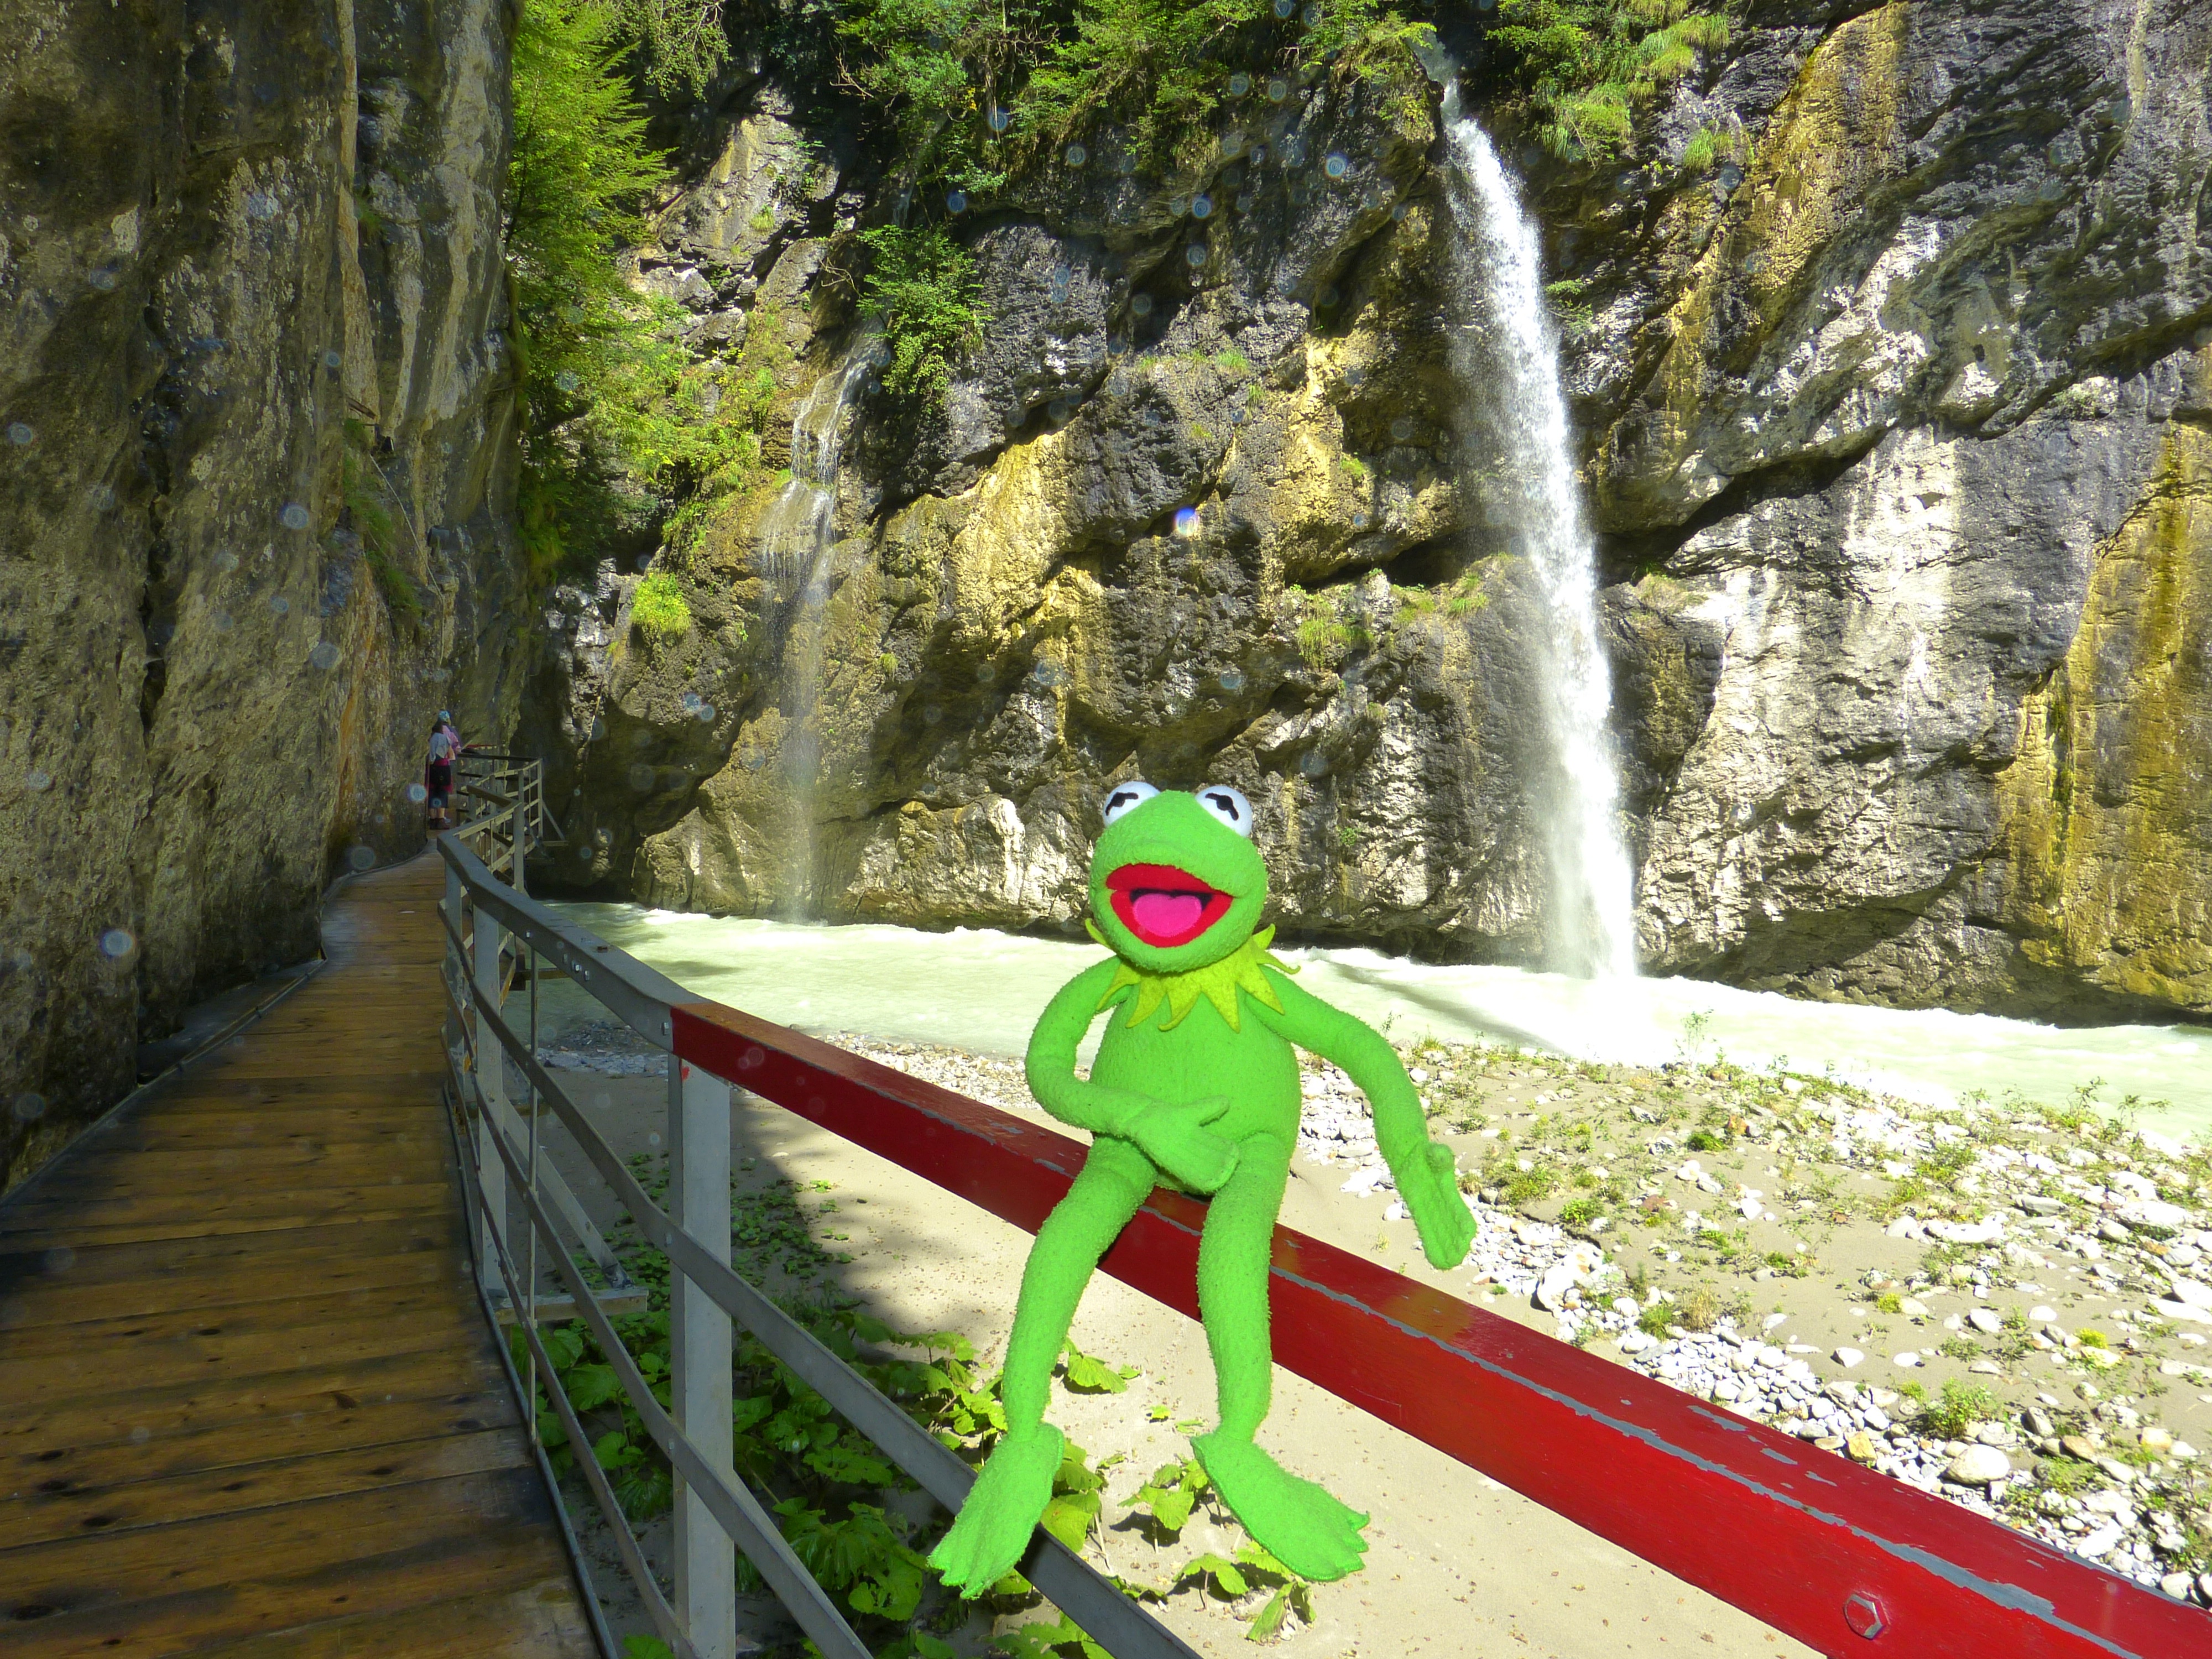
water, adventure, river, recreation, jumping, web, gorge, frog, extreme sport, sports, mountains, switzerland, kermit, away, clammy, aare, outdoor recreation